Solar neutrino

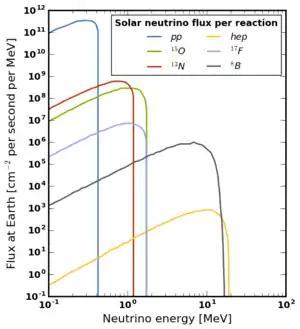
The greatest number of solar neutrinos are direct products of the proton–proton reaction (tall, dark blue curve on the left). They have a low energy – only reaching up to 400 keV. There are several other significant production mechanisms, with energies up to 18 MeV.

With both helium-3 and helium-4 now in the environment, one of each weight of helium nucleus can fuse to produce beryllium: